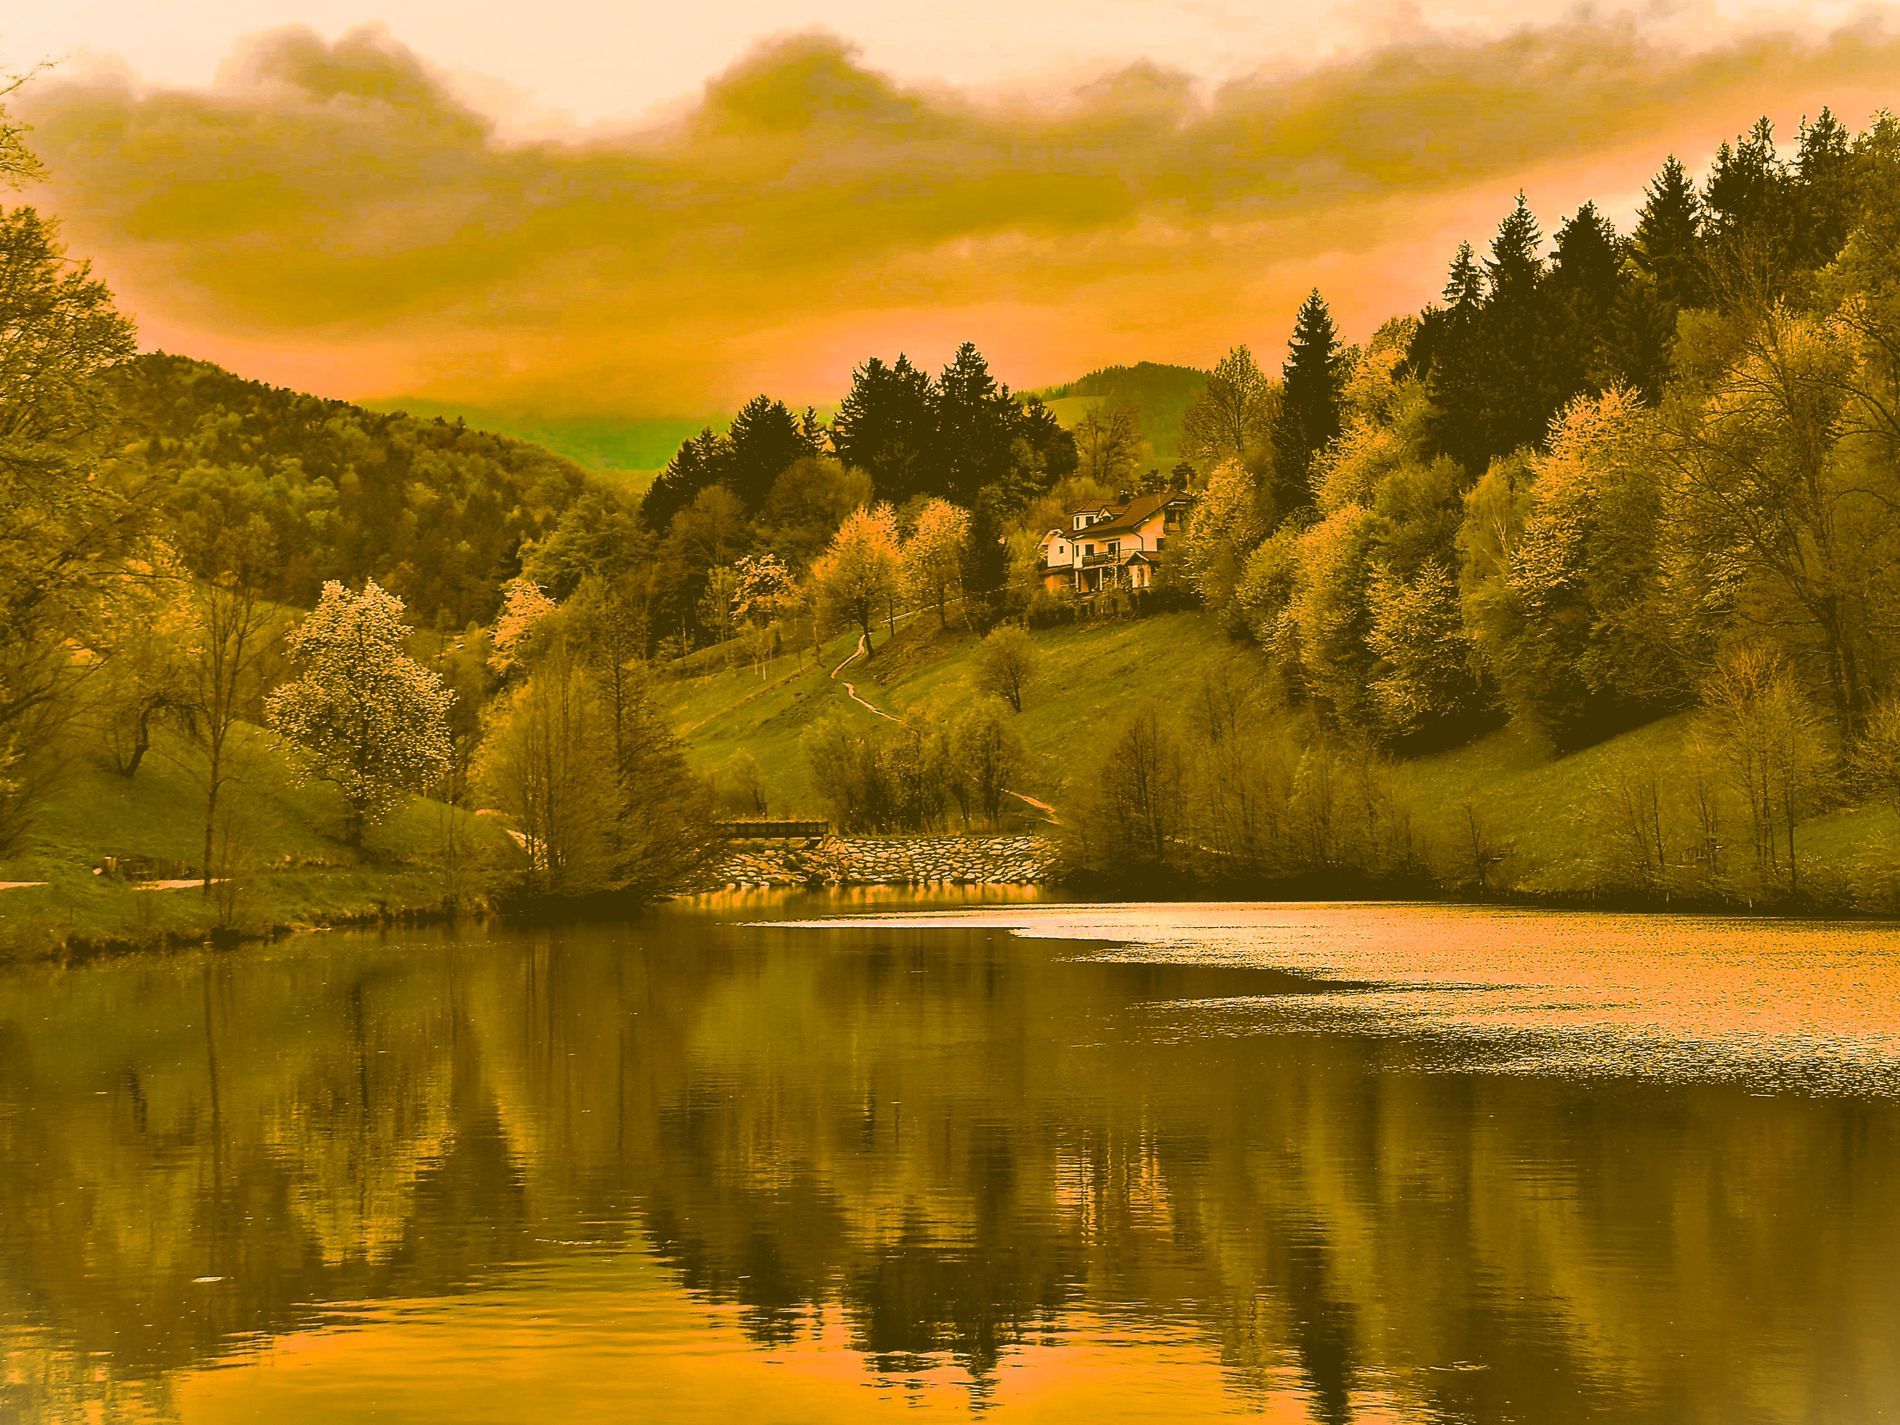
Quiet sunset
Golden reflections of a serene lake. A secluded house amidst a hill. Sky in the background with warm clouds enchanting tranquility of nature.
A wide angle shot of a beautiful landscape of a calm lake reflecting the magic of the surrounding nature. The lush green hills appear on the sides of the lake, interspersed with trees with golden and orange leaves, indicating sunset or sunrise time. A small secluded house is located amidst the hills, adding a touch of tranquility and calm to the scene. The sky is overcast with warm-colored clouds, enhancing the feeling of comfort and relaxation.
Labels: Nature, Outdoors, Scenery, Plant, Tree, Fir, Pond, Water, Landscape, Lake, Vegetation, Conifer, Land, Woodland, Grass, Wilderness, Sky, home, Hills and trees, House, Hill
Camera: NIKON CORPORATION NIKON D5300
Aperture: F5.6
Exposure: 1/125 sec
ISO: 100
Focal length: 38.0 mm